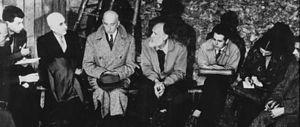
Personnalités jeûnant contre la torture pendant la guerre d'Algérie, Paris, 1957 (Lanza del Vasto, Louis Massignon, etc.)
Cette page concerne l'année 1957 du calendrier grégorien.
La torture a été pratiquée durant cette période sur les populations algérienne et française par les forces coloniales dans des proportions qui, selon des historiens comme Pierre Vidal-Naquet, concerneraient des centaines de milliers d'Algériens.
Giuseppe Lanza di Trabia-Branciforte, connu sous son nom d'auteur Lanza del Vasto, est un philosophe italien né le 29 septembre 1901 à San Vito dei Normanni, province de Brindisi, dans les Pouilles et mort le 5 janvier 1981 à Murcie, dans le sud-est de l'Espagne. Disciple chrétien de Gandhi, il est le fondateur des Communautés de l'Arche, axées sur la vie intérieure et la non-violence active. Écrivain et poète de langue française, il fut aussi sculpteur, dessinateur et musicien. Conférencier international, il s'engagea dans de nombreuses actions en faveur de la paix.